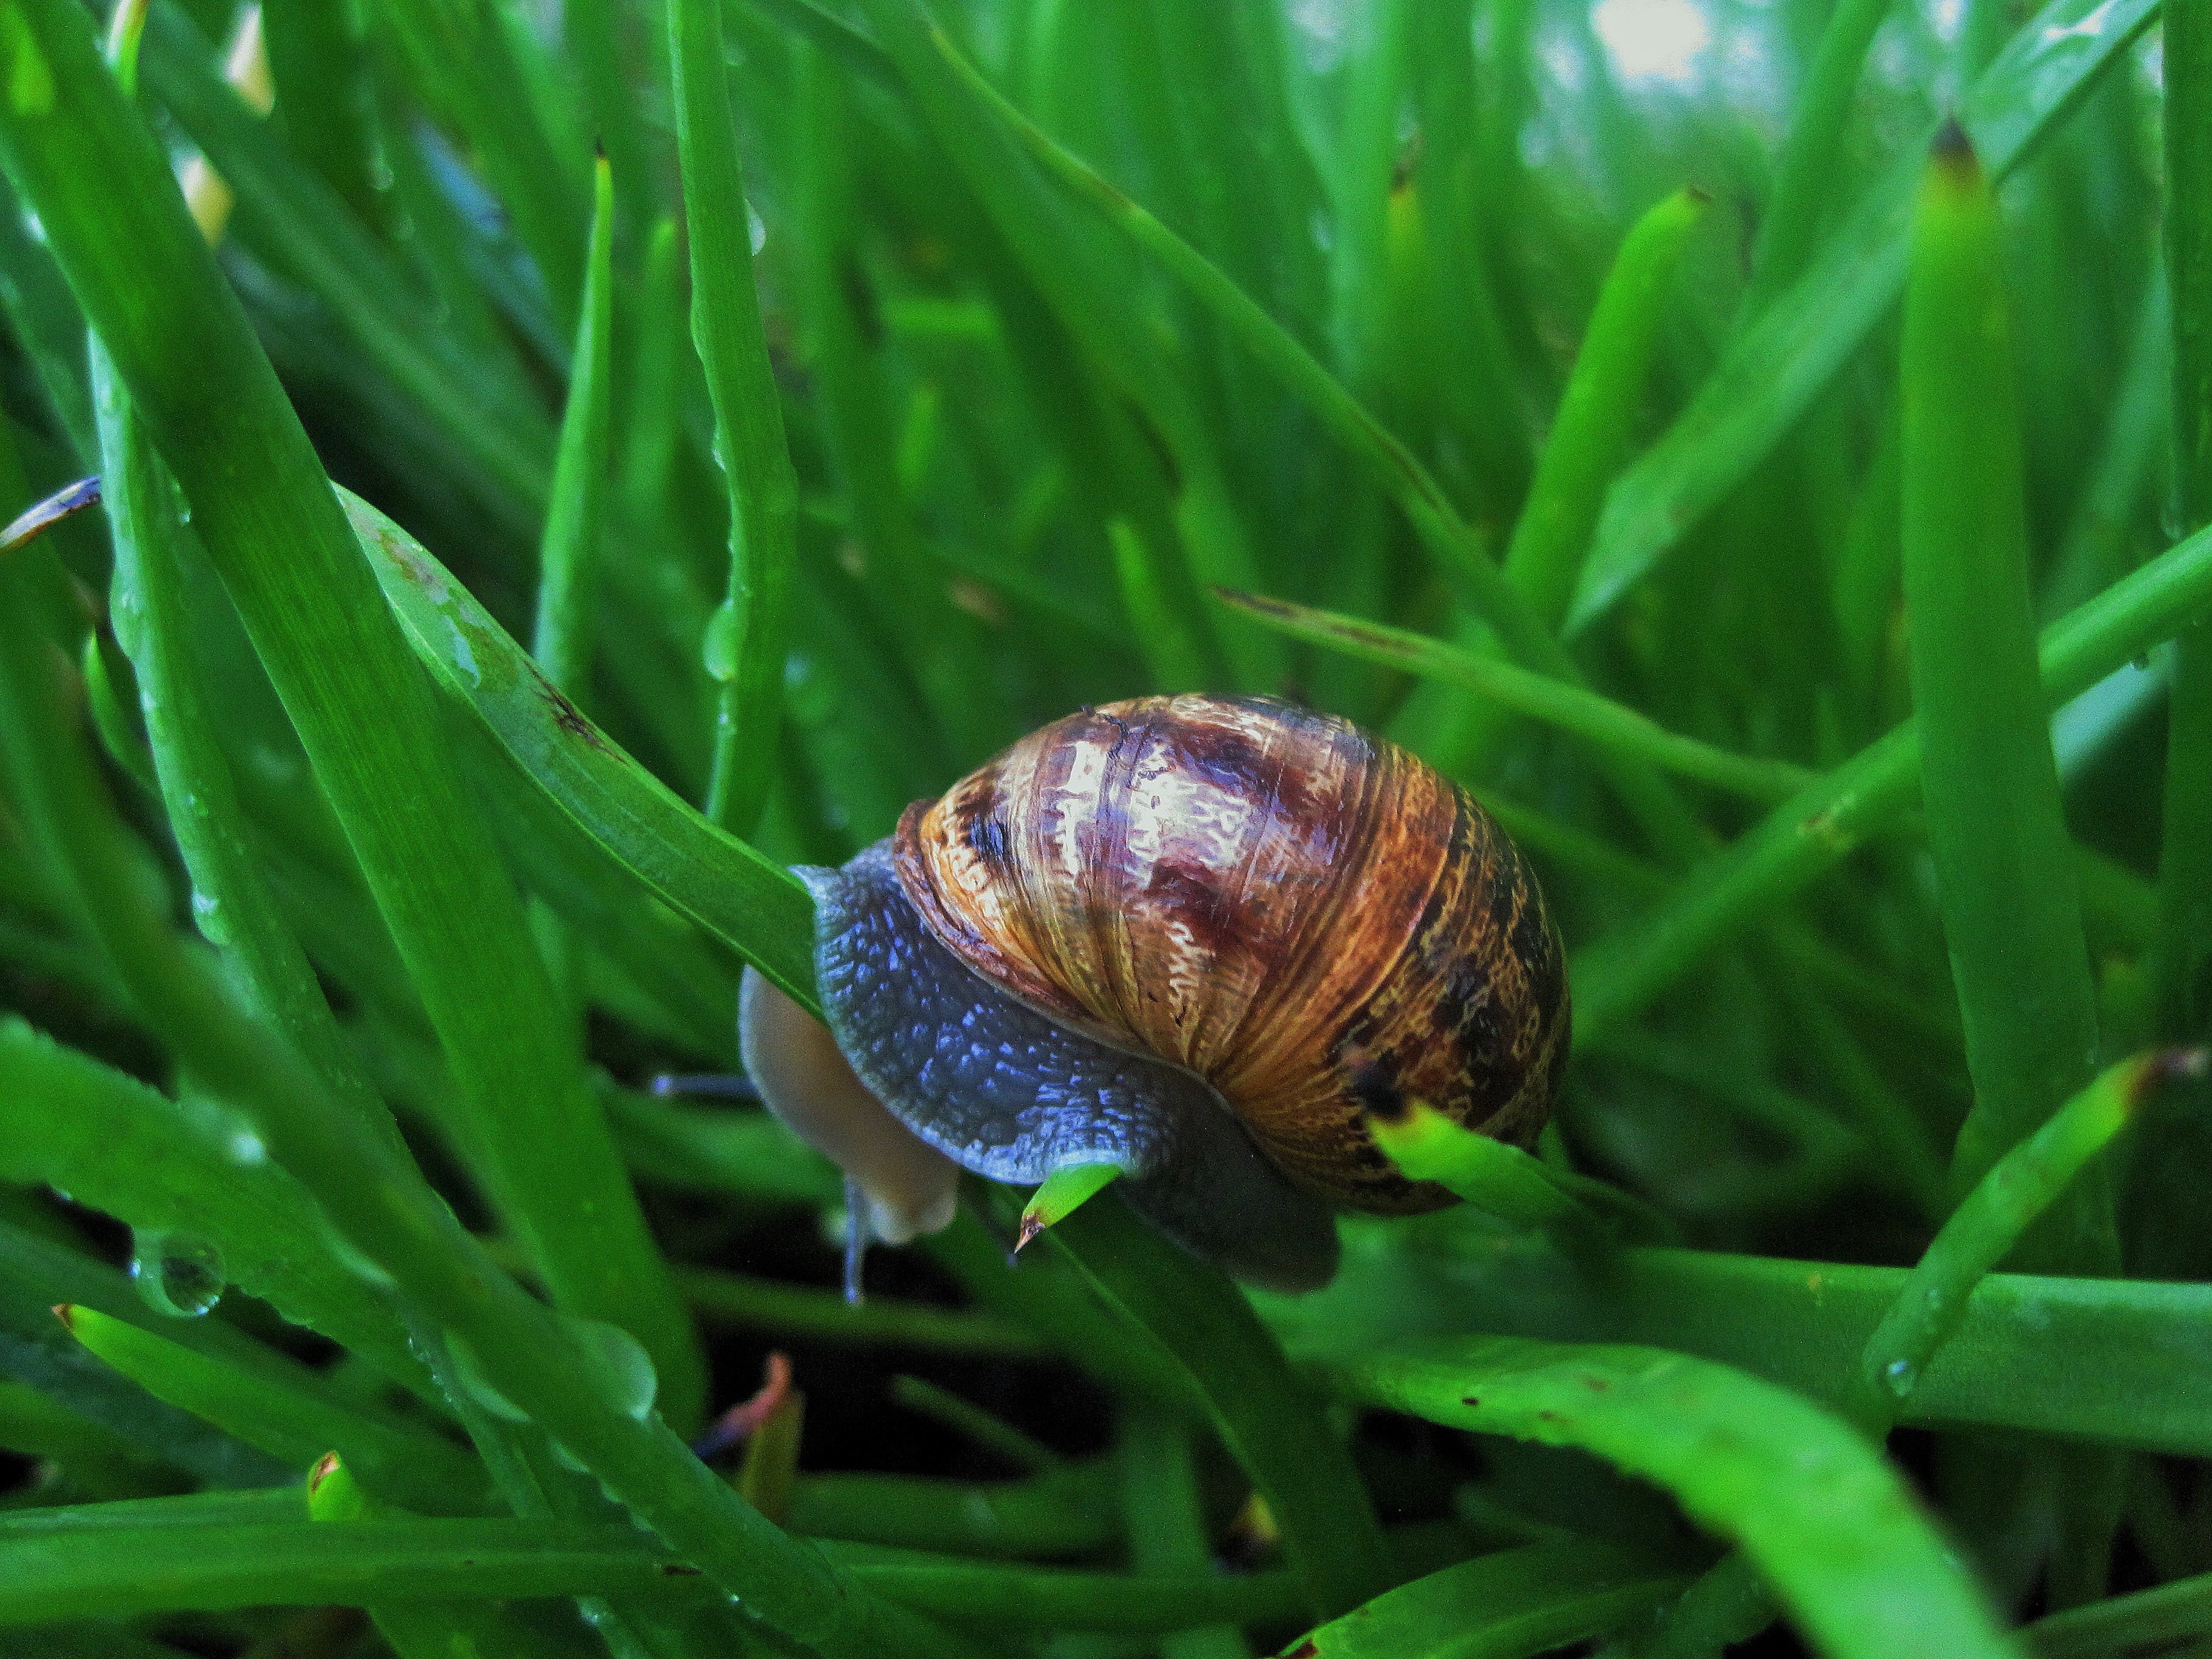
grass, flower, green, biology, brown, succulent, garden, fauna, shell, invertebrate, close up, snail, molluscs, macro photography, marine biology, snails and slugs, snail in bulbinella, bulbinella